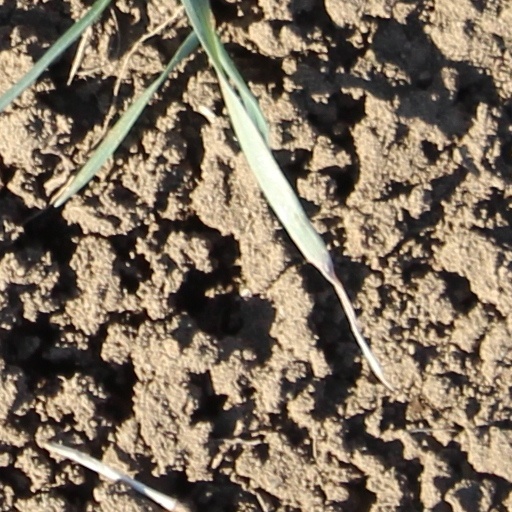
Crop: wheat